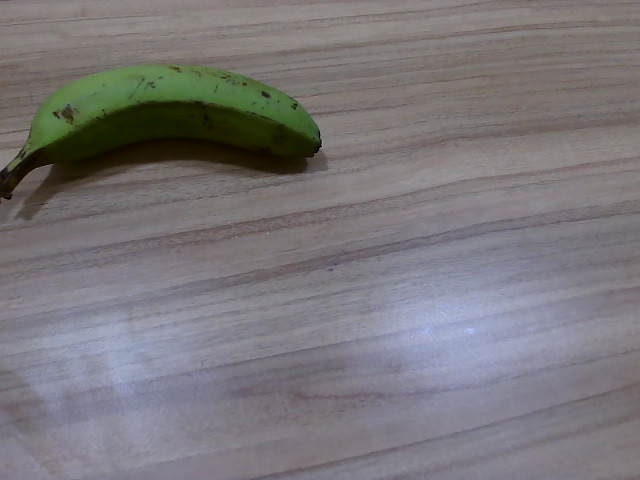
Label: Raw_Banana